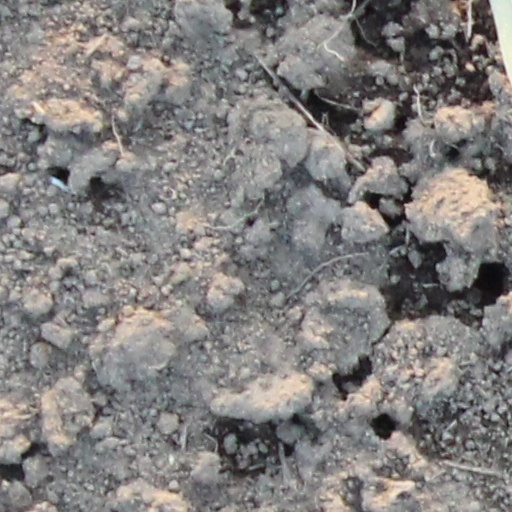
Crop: wheat